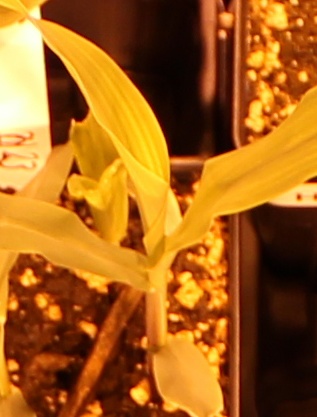
Label: Corn